S. Renee Bess

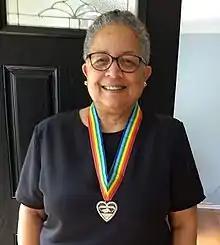
S. Renee Bess, wearing the Alice B Medal Awarded in 2019

S. Renée Bess (also known as Renée Bess) is an American author from Pennsylvania whose writing focuses on multi-ethnic and cultural representation in literature, social themes, African-American culture, lesbianism, feminism, complex female characters, and family relationships. She is a retired Spanish and French teacher who has been writing for most of her life. Her writing has won a number of awards including a Golden Crown Literary Society “Goldie” for Our Happy Hours: LGBT Voices from the Gay Bars, a 2017 anthology that came about as a result of the massacre at the gay Pulse nightclub in Orlando, Florida. She serves as a member of the GCLS Sandra Moran Writing Academy Scholarship board. and is a long-time member of the Golden Crown Literary Society and the Lambda Literary Foundation.